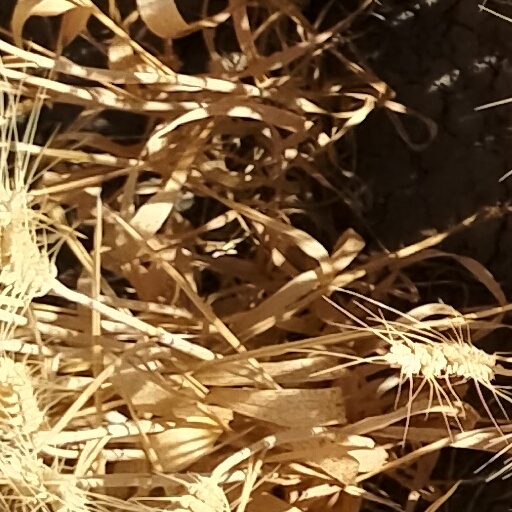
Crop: wheat